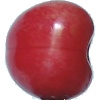
Label: Cherry 2